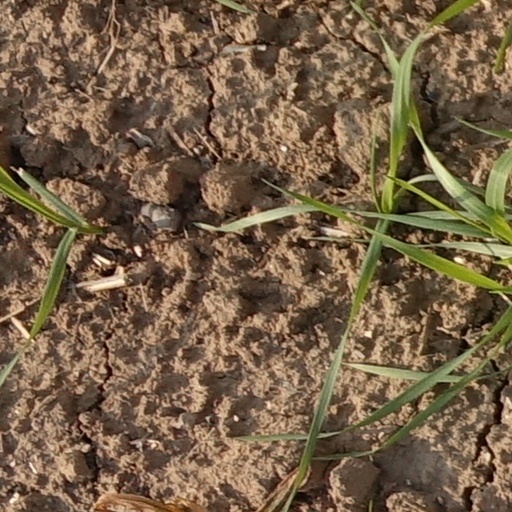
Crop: wheat